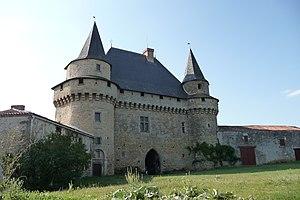
Le château de Sigournais est un château médiéval situé à Sigournais en Vendée, dans les alentours de Chantonnay.
Cet article recense les monuments historiques de la Vendée, en France.
Sigournais est une commune française située dans le département de la Vendée en région Pays de la Loire.